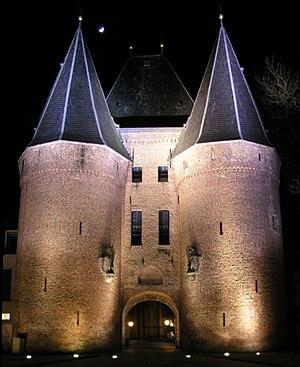
Kampen est une commune et ville de la province d'Overijssel, dans les Pays-Bas. Elle compte 49 137 habitants. Fondée en 1286 la ville fit partie de la puissante Ligue hanséatique des villes du nord de l'Europe.. Elle fut réunie aux Provinces-Unies en 1578.